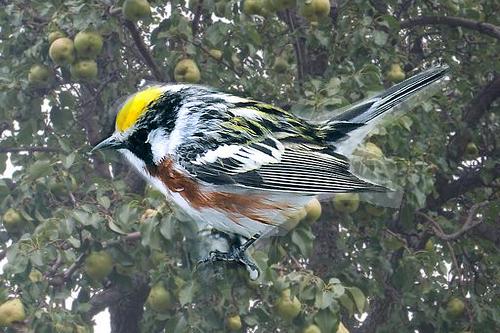
Bird species: Chestnut_sided_Warbler
Bird type: landbird
Background: land